Katja Eichinger

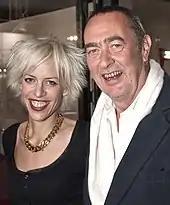
Katja and Bernd Eichinger in 2008

In 2008, she published "Der Baader Meinhof Komplex. Das Buch zum Film" a book about the making of the Oscar-nominated film "The Baader Meinhof Complex" written and produced by her husband Bernd Eichinger and directed by Uli Edel.